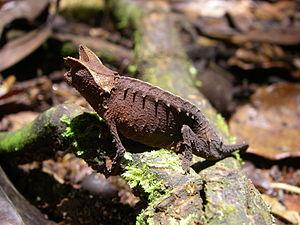
Brookesia superciliaris est une espèce de sauriens de la famille des Chamaeleonidae.
La faune de Madagascar, tout comme sa flore, est très riche. En effet celle-ci présente entre 80 % et 90 % d'espèces endémiques. Cette notion d'endémisme bien qu'elle ne soit pas inexacte reste subjective, puisque dépendante du niveau taxonomique à partir duquel se positionne l'observateur et de la surface ou du milieu considéré. De nombreux taxons spécifiques ou génériques, sont strictement endémiques à Madagascar, mais aussi, plus rarement au niveau de la famille et atteignent donc des taux d'endémisme proche ou égaux de 100 %.